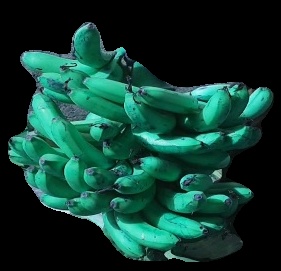
Variety: pachbale
Grade: grade3